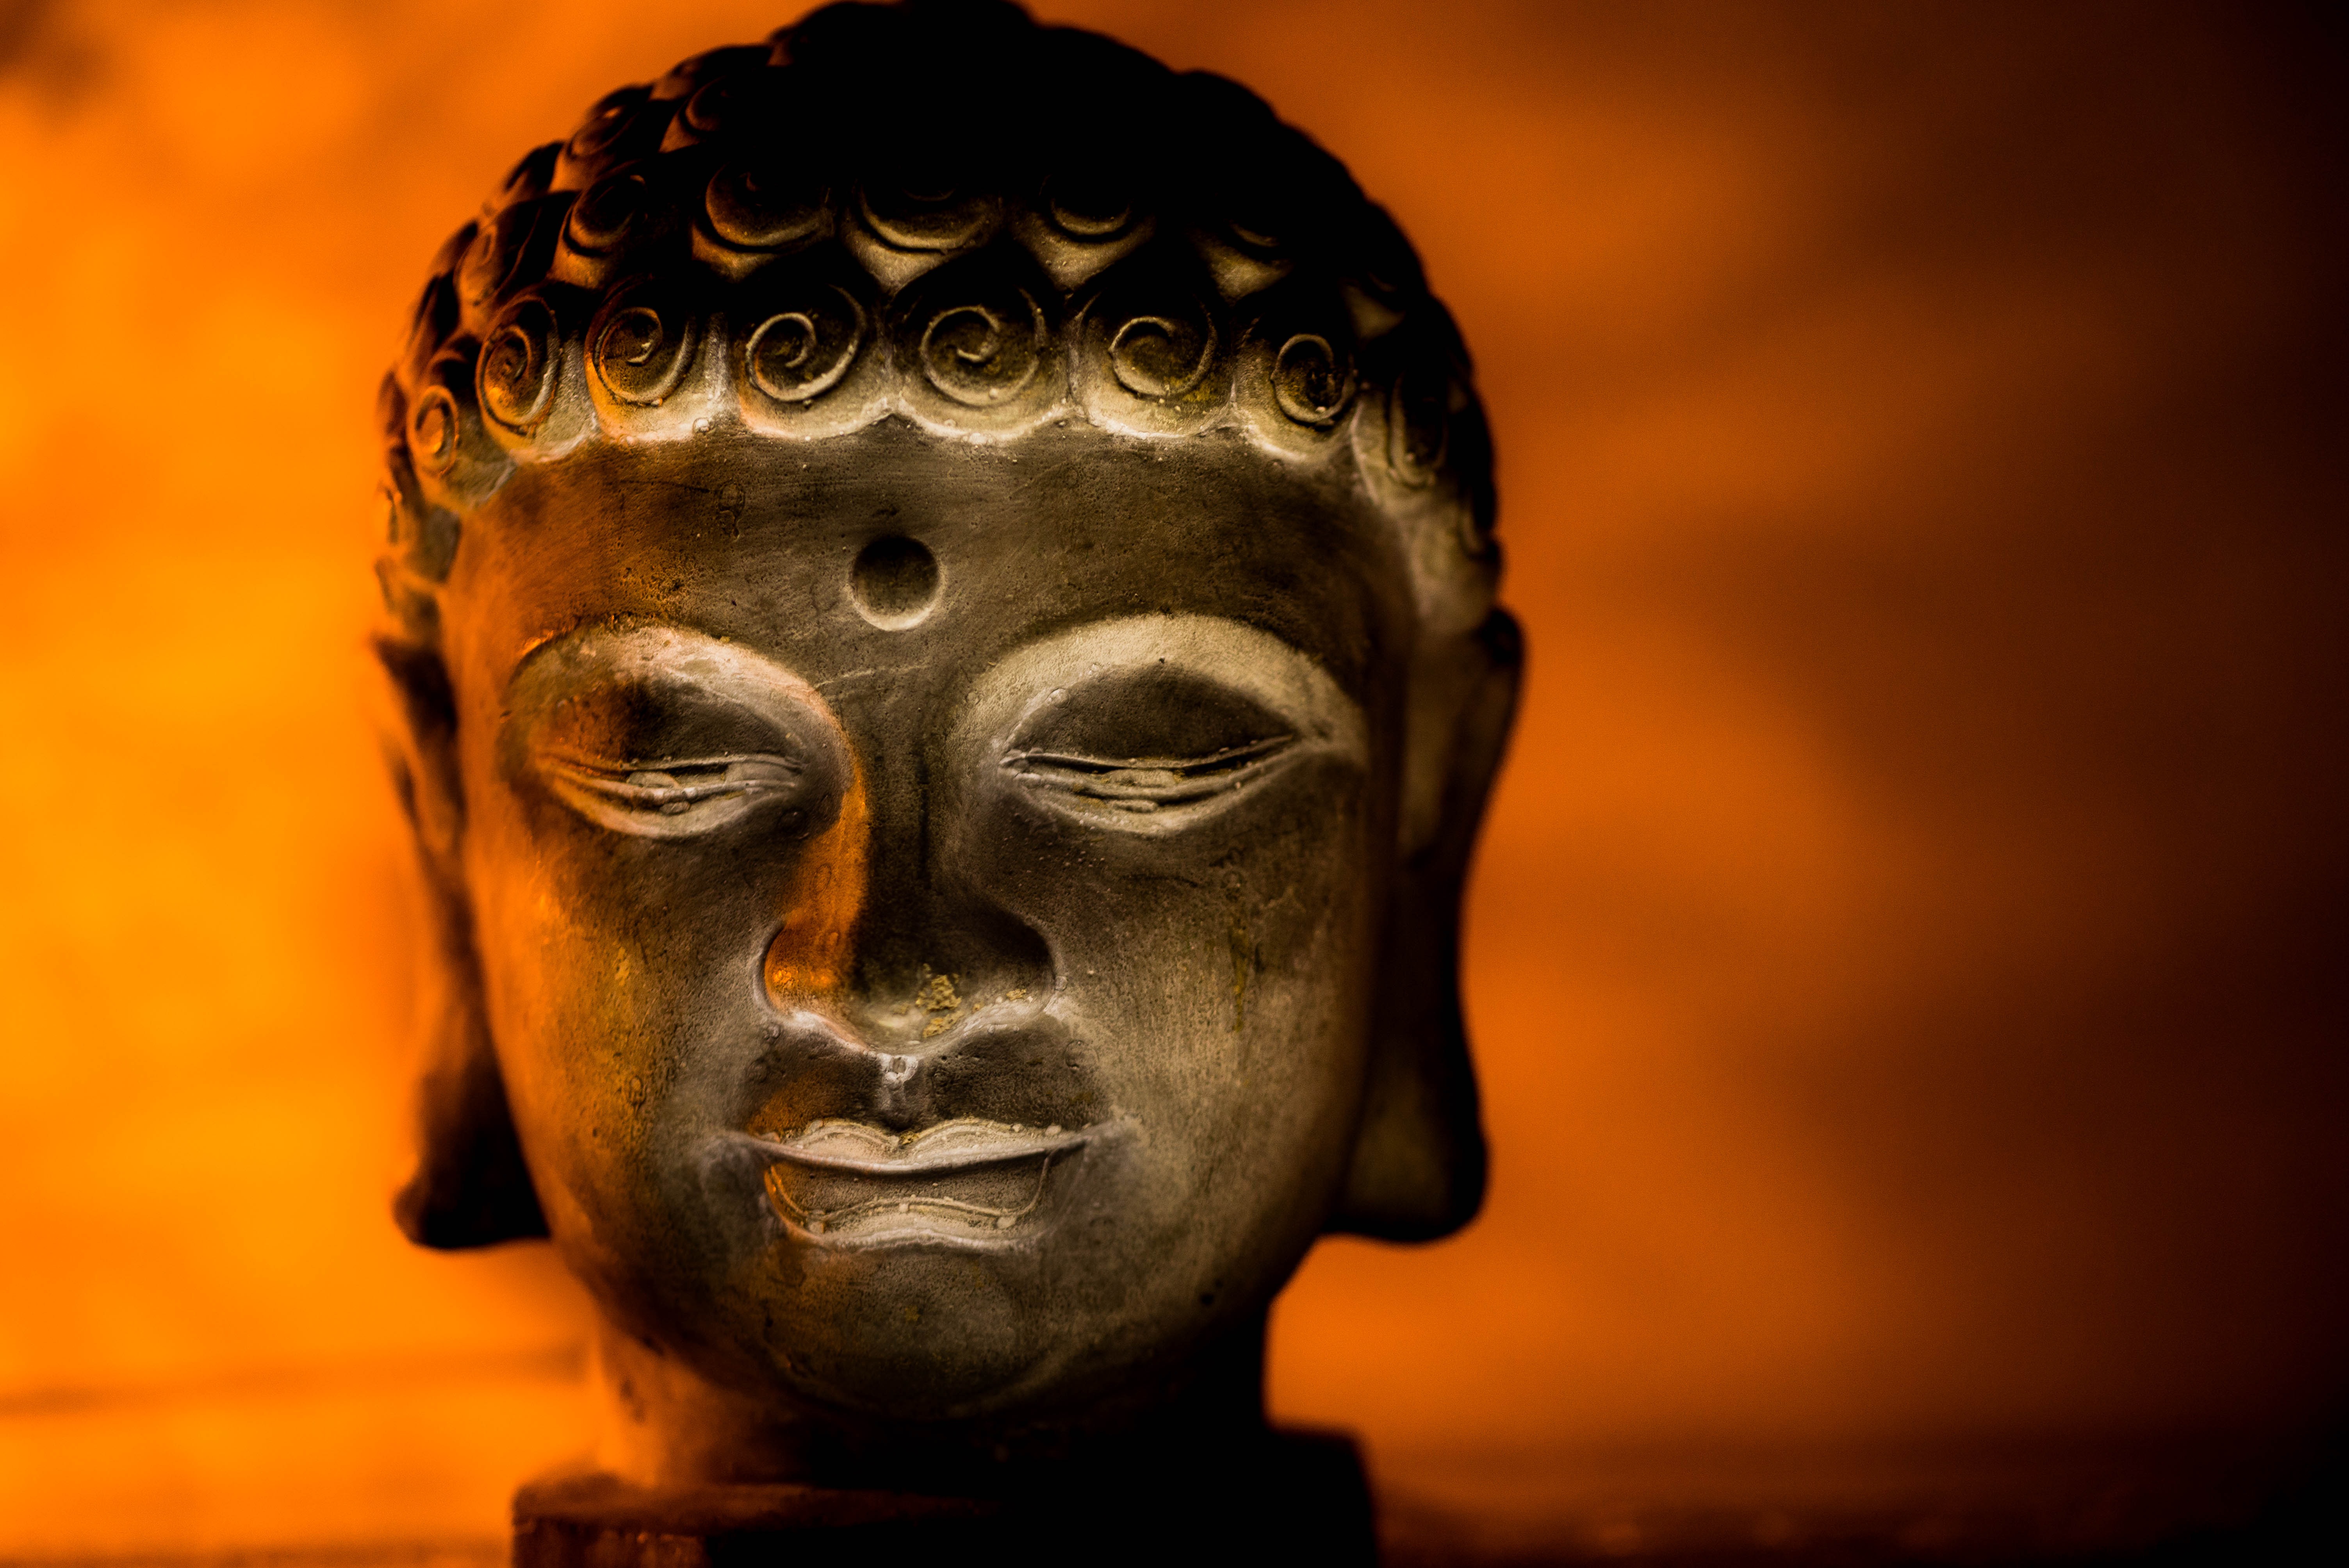
stone, monument, statue, orange, calm, buddhism, religion, asia, darkness, zen, close up, sculpture, art, meditation, temple, faith, head, buddha, main, carving, harmony, gautama buddha, ancient history, computer wallpaper